Chip (rapper)

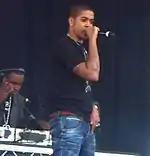
Chip performing in 2011

Jahmaal Noel Fyffe (born 26 November 1990), better known by his stage name Chip (formerly Chipmunk), is an English rapper. In the past 14 years, he has collaborated with the likes of Skepta, T.I., Meek Mill, Young Adz and many others. In 2009, he released his debut album, "I Am Chipmunk", featuring four songs which peaked in the top 10 of the UK Singles Chart, including the chart-topping "Oopsy Daisy". In 2011, Chipmunk released his follow-up album, the American hip-hop-influenced "Transition". It included the single "Champion" featuring Chris Brown, which peaked at number two on the UK Singles Chart.